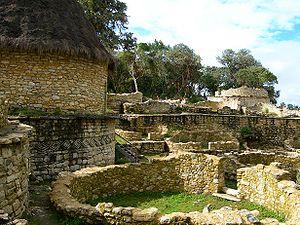
Kuélap est une forteresse des Chachapoyas, un peuple des Andes, qui la construisit au Xᵉ siècle dans la montagne près des villages de María et Tingo, sur une crête dominant la vallée de la rivière Utcubamba.